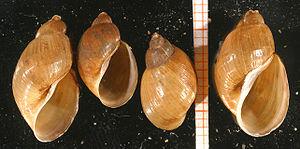
La limnée voyageuse, Radix peregra, est une espèce de mollusques gastéropodes dulçaquicoles du genre Radix.